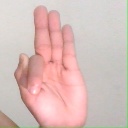
अक्षर: फ